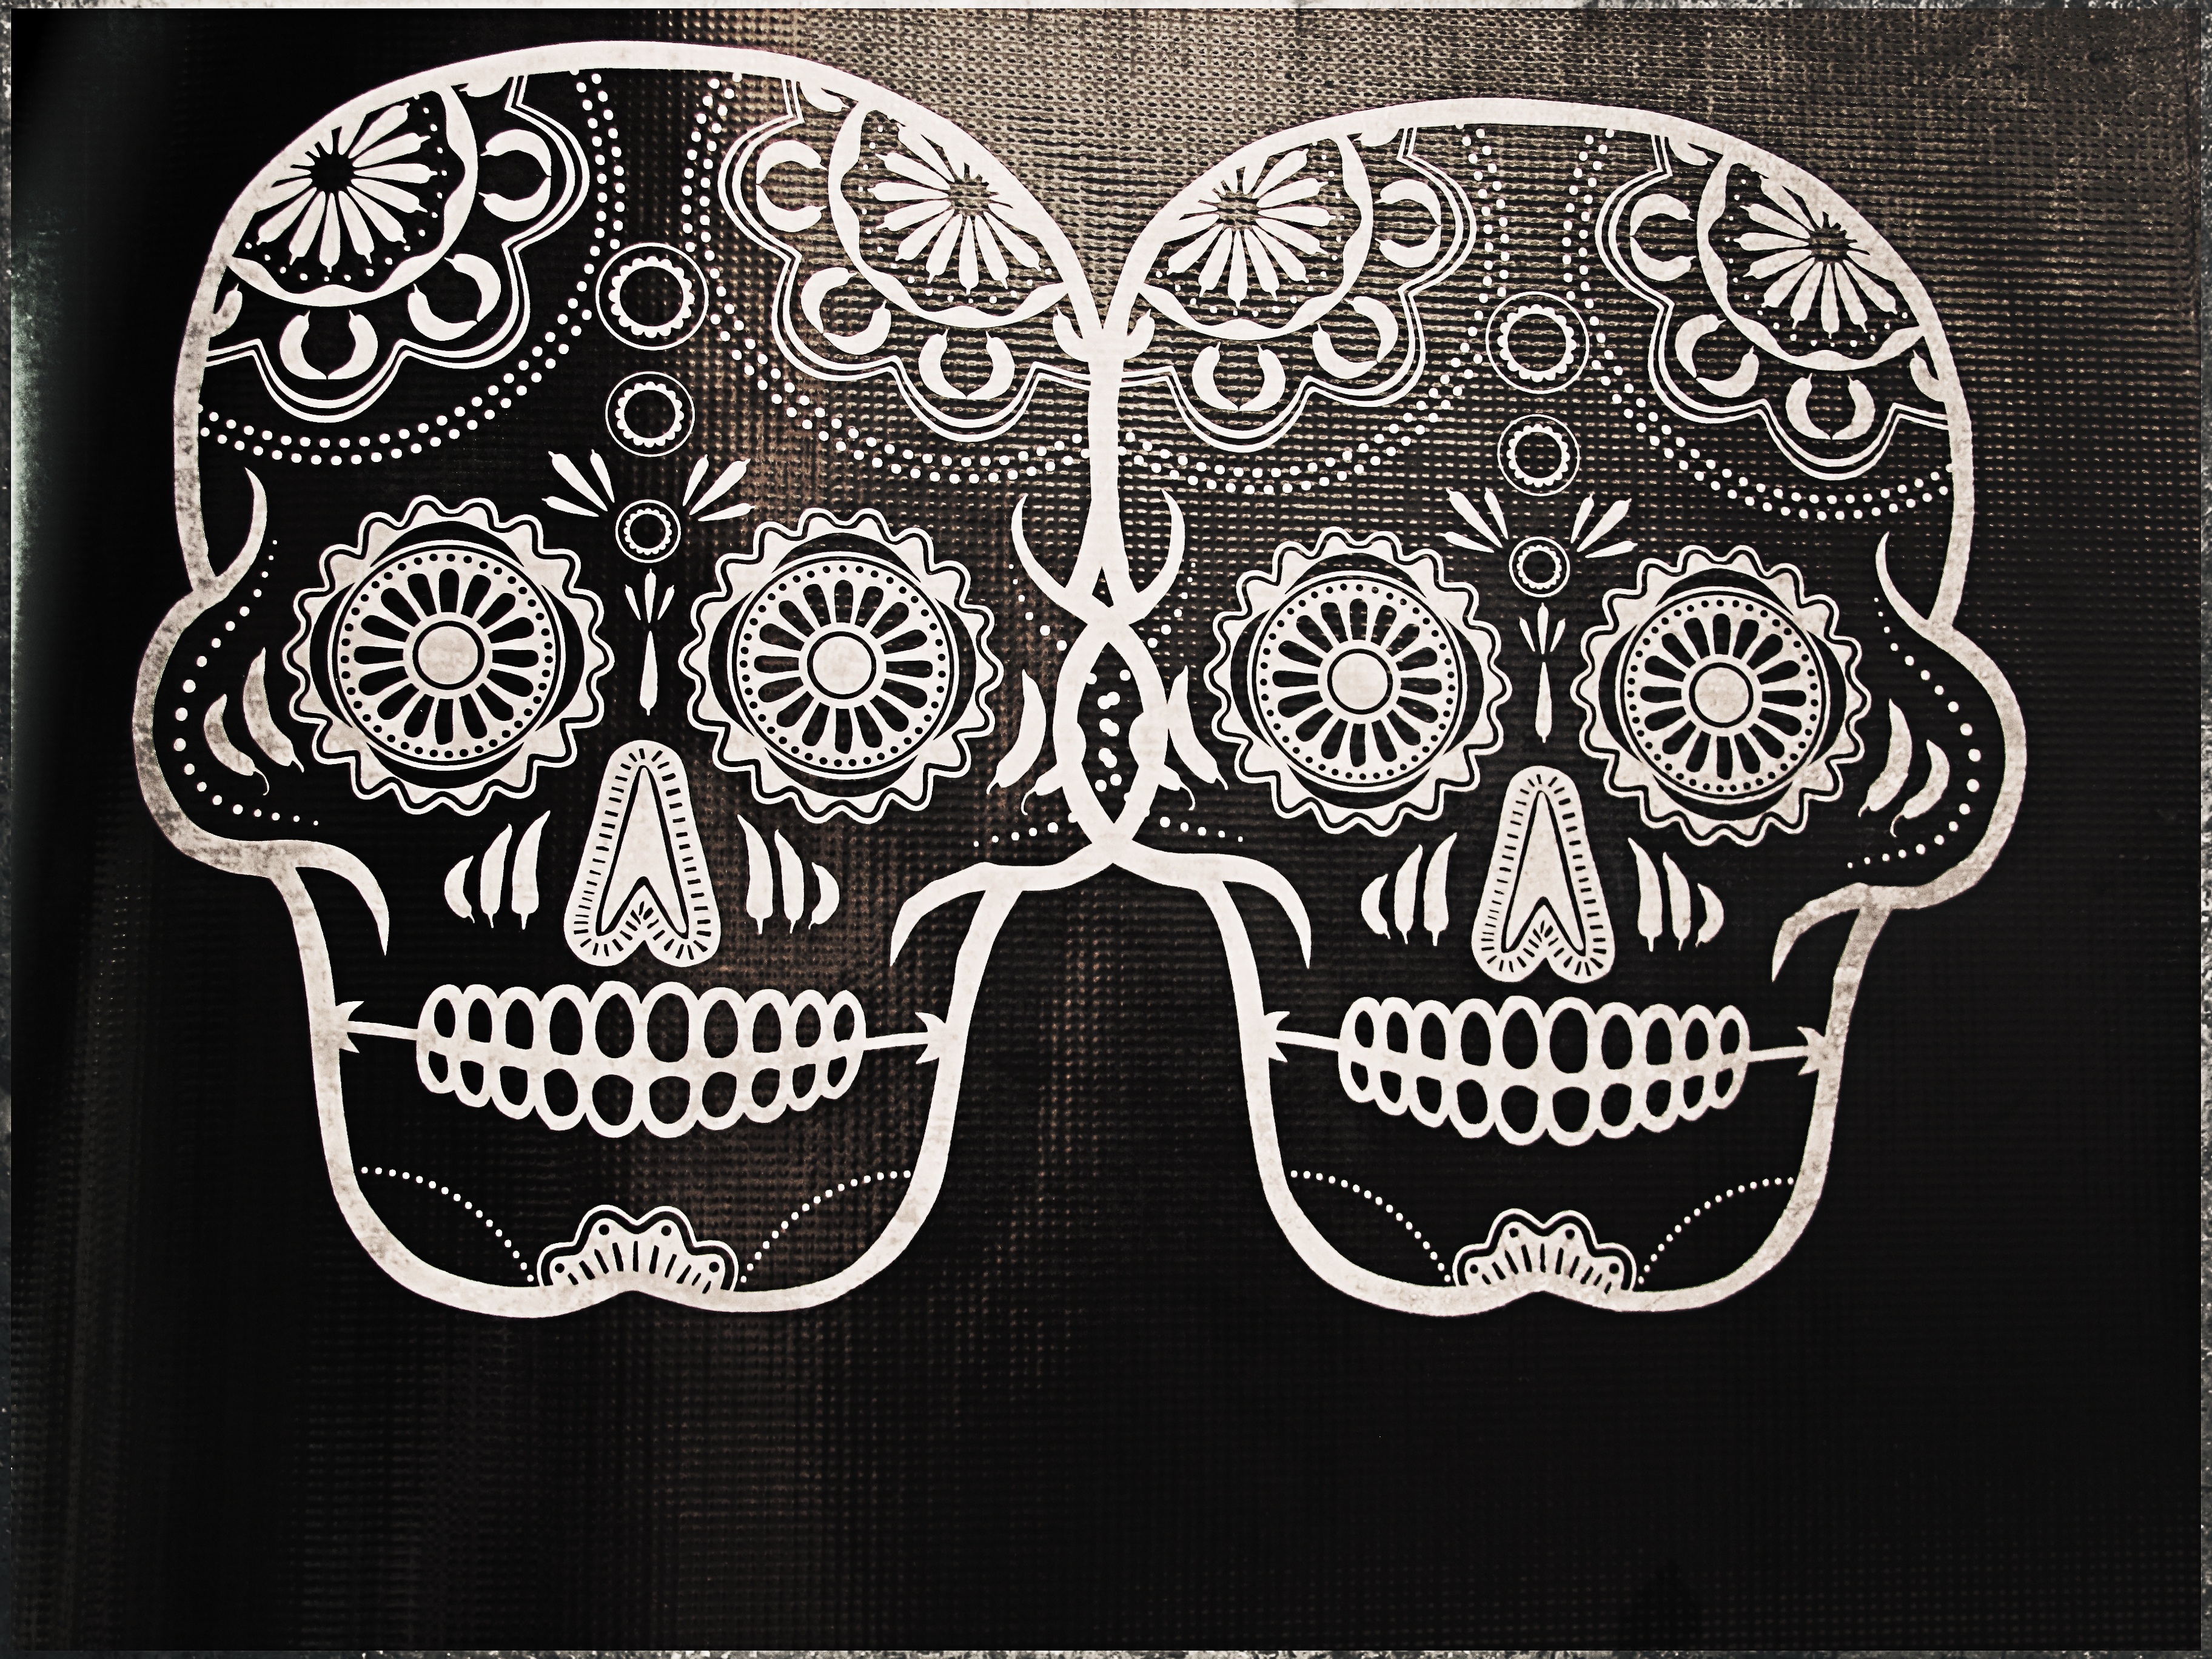
celebration, decoration, pattern, holiday, dead, death, skull, bone, chest, font, drawing, illustration, mexico, culture, organ, skulls, traditional, mexican, medical imaging